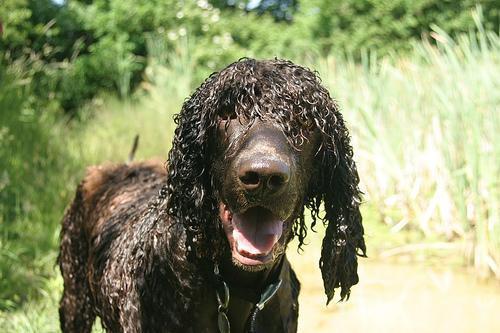
Irish_water_spaniel